Deep and Comprehensive Free Trade Area

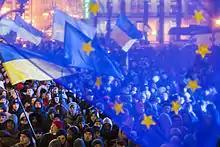
Pro-EU demonstration in Kyiv, November 27, 2013, during Euromaidan

While work on signing a deep and comprehensive free trade agreement between Ukraine and the EU first began in 1999, formal negotiations between the Ukrainian government and the EU Trade Commissioner were not launched until 18 February 2008. As of May 2011 there remained three outstanding issues to be resolved in the free trade deal: quotas on Ukrainian grain exports, access to the EU's services market and geographical names of Ukrainian commodities. Aside from these issues, the deal was ready. Despite those outstanding issues, Ukraine was ready to sign the agreement as it stood. Although it wanted stronger wording on enlargement prospects and access to the EU market for its truckers, Ukraine had more than many other candidates at the equivalent stage of the process. The finalised agreement was initialed on 19 July 2012. Ratification of the DCFTA, like the AA, has been stalled by the EU over concerns over the rule of law in Ukraine. This includes the application of selective justice, as well as amending electoral laws. As a result, the role of Ukrainian oligarchs in sanctioning the agreement was also questioned.